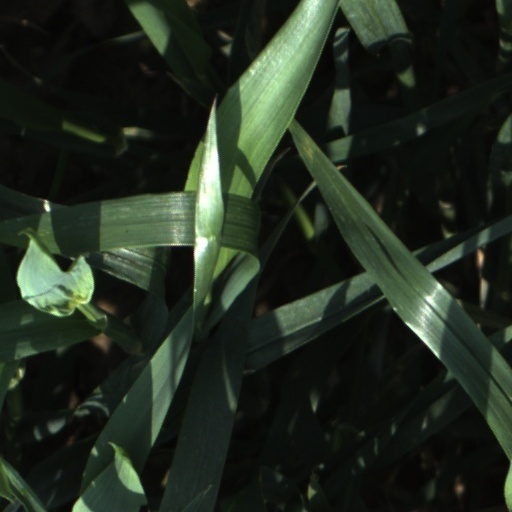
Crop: wheat